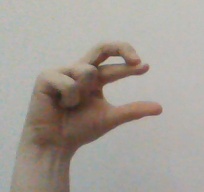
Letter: thal